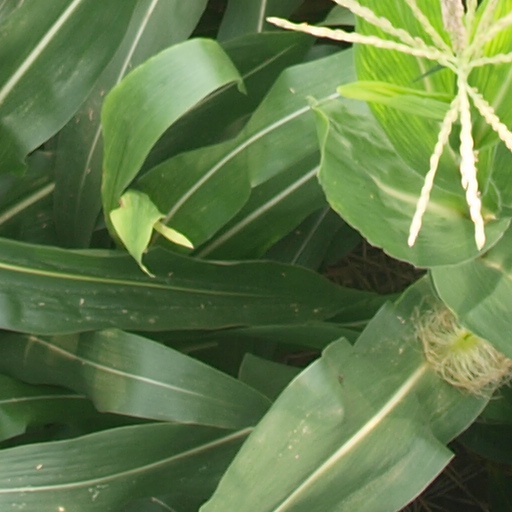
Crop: maize; corn